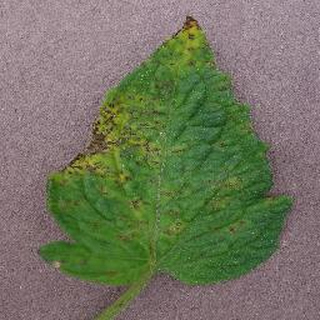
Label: tomato_septoria_leaf_spot